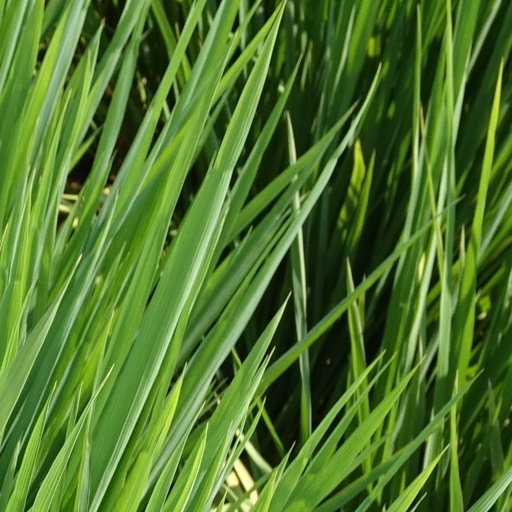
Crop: rice